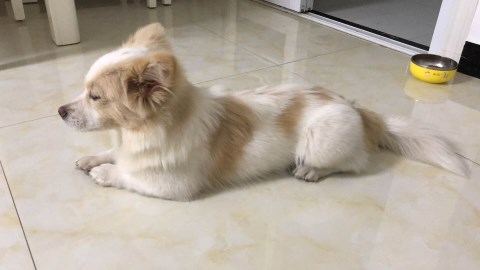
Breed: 806-n000129-papillon